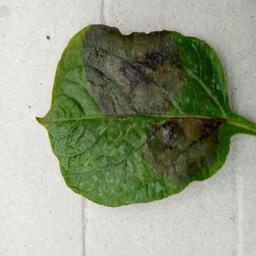
Etiqueta: Late Blight